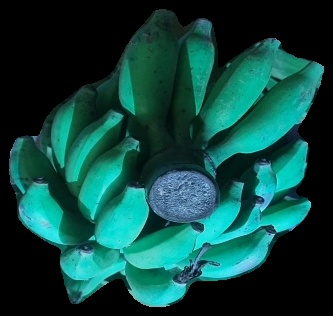
Variety: elakki-bale
Grade: grade3